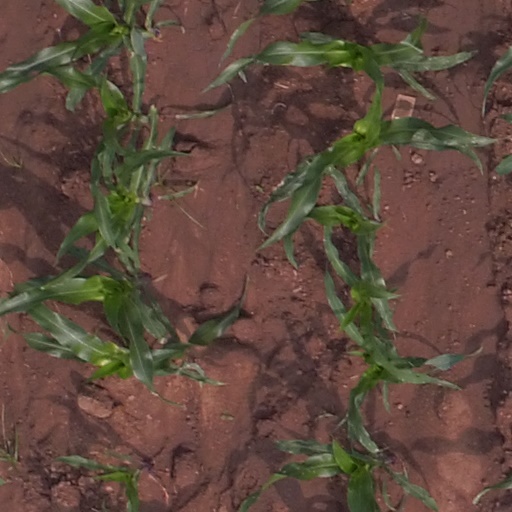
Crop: maize; corn